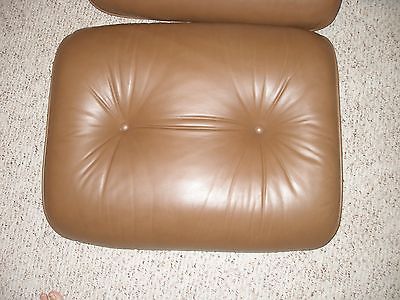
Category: chair